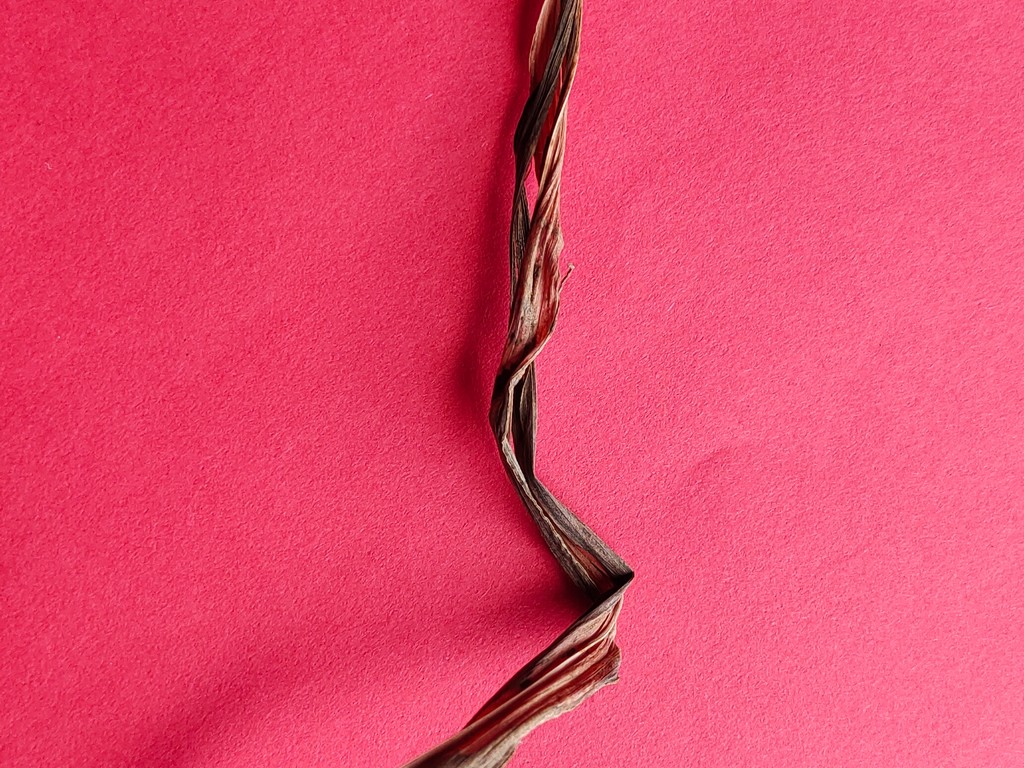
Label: Dried